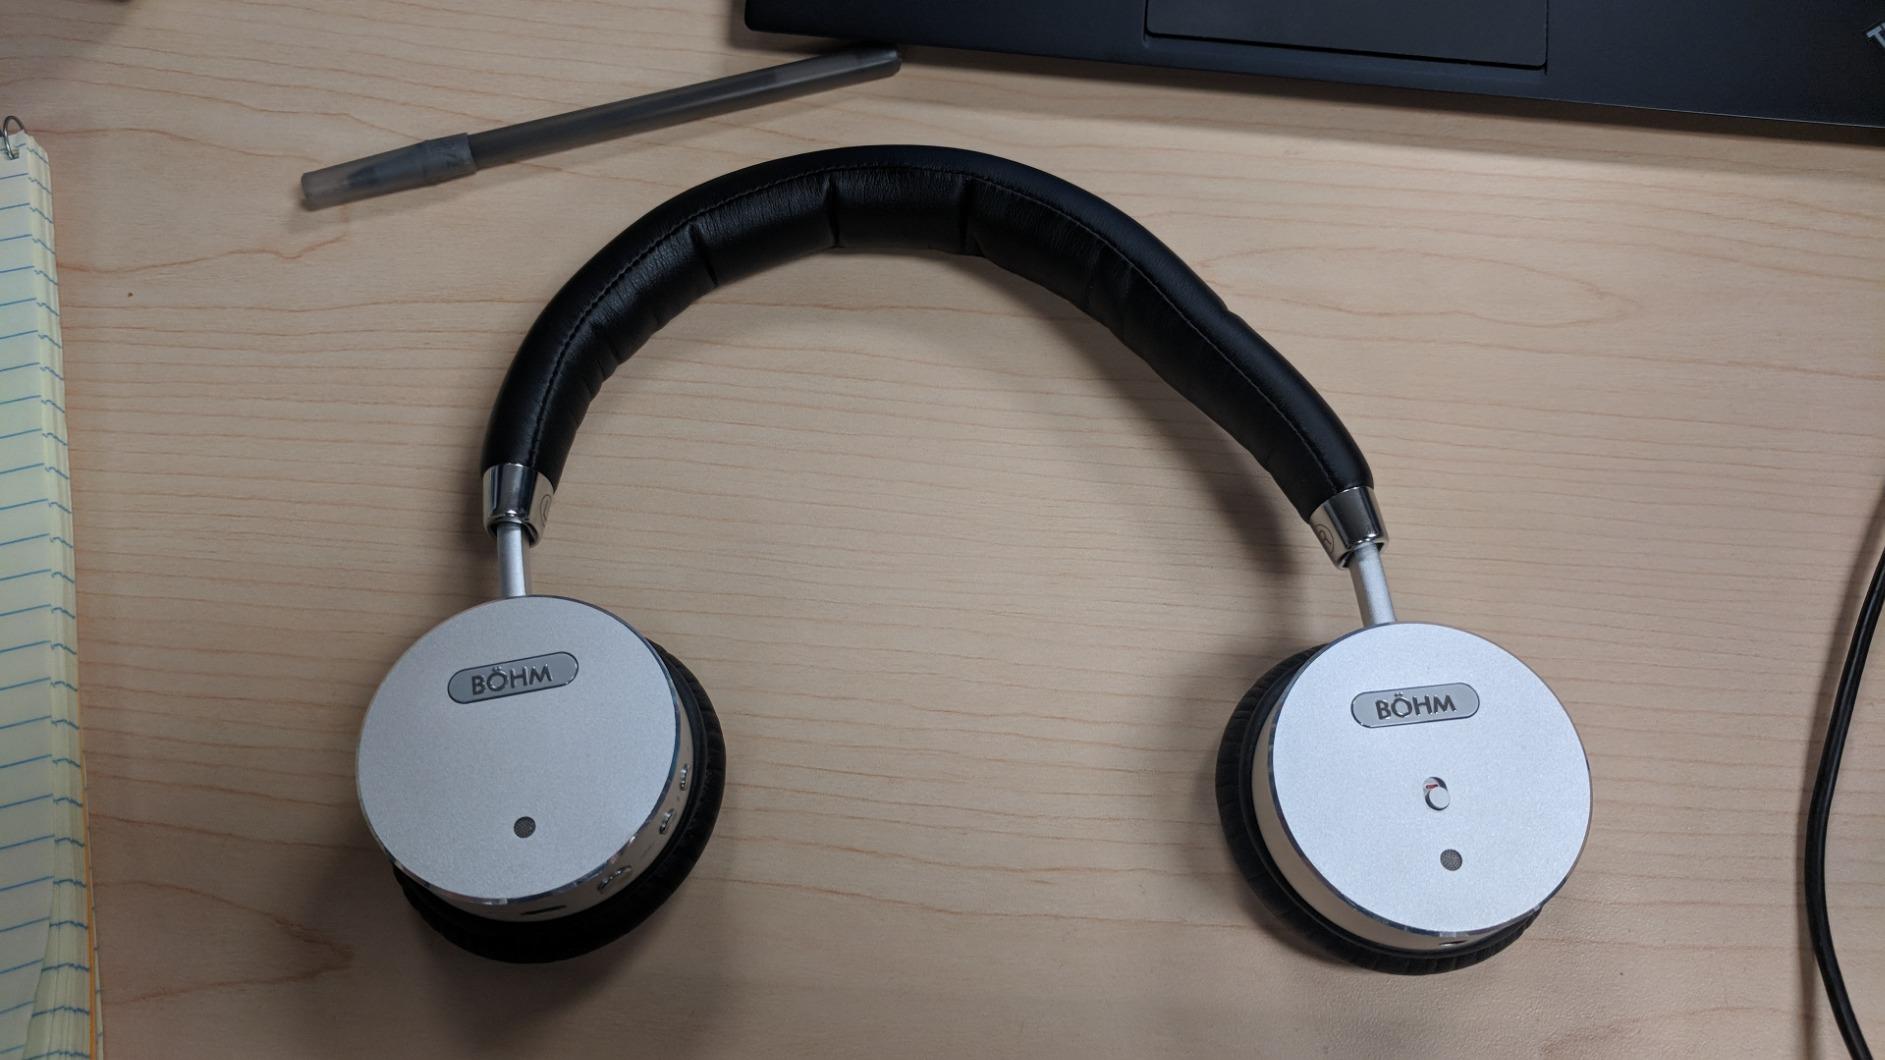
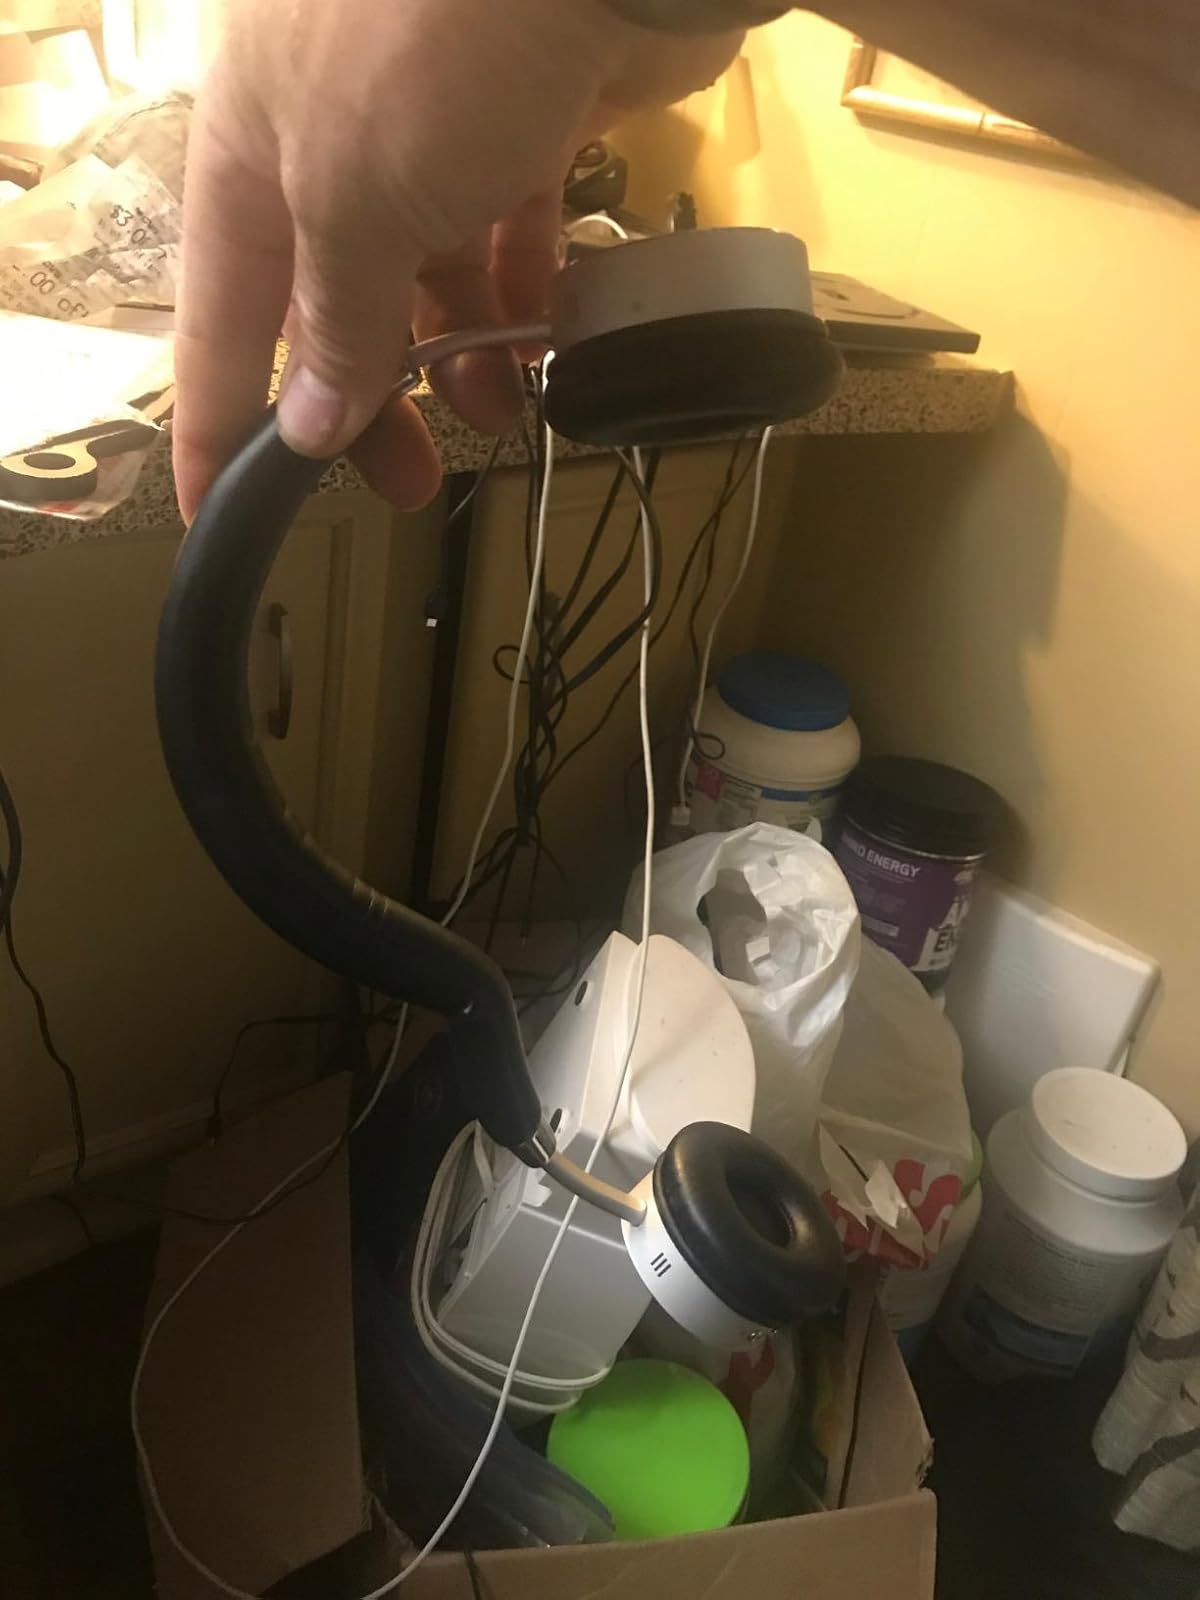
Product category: headphones
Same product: yes